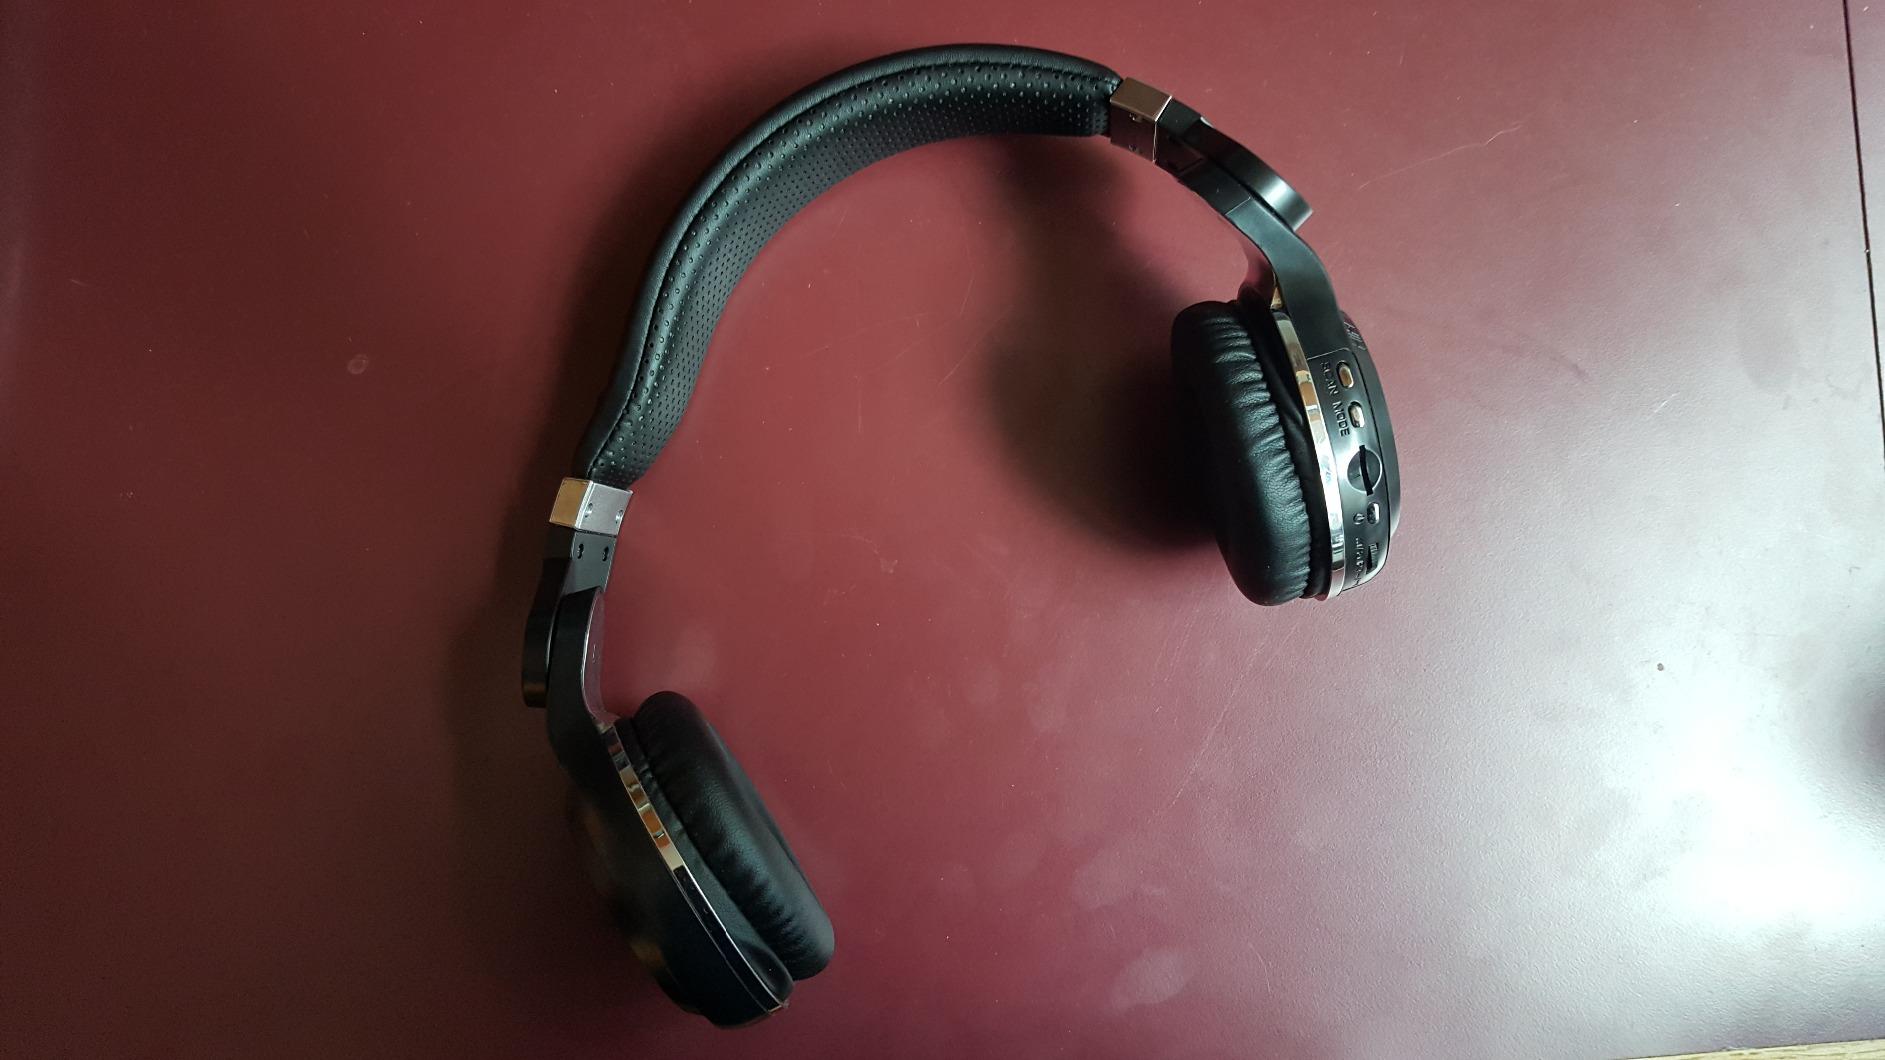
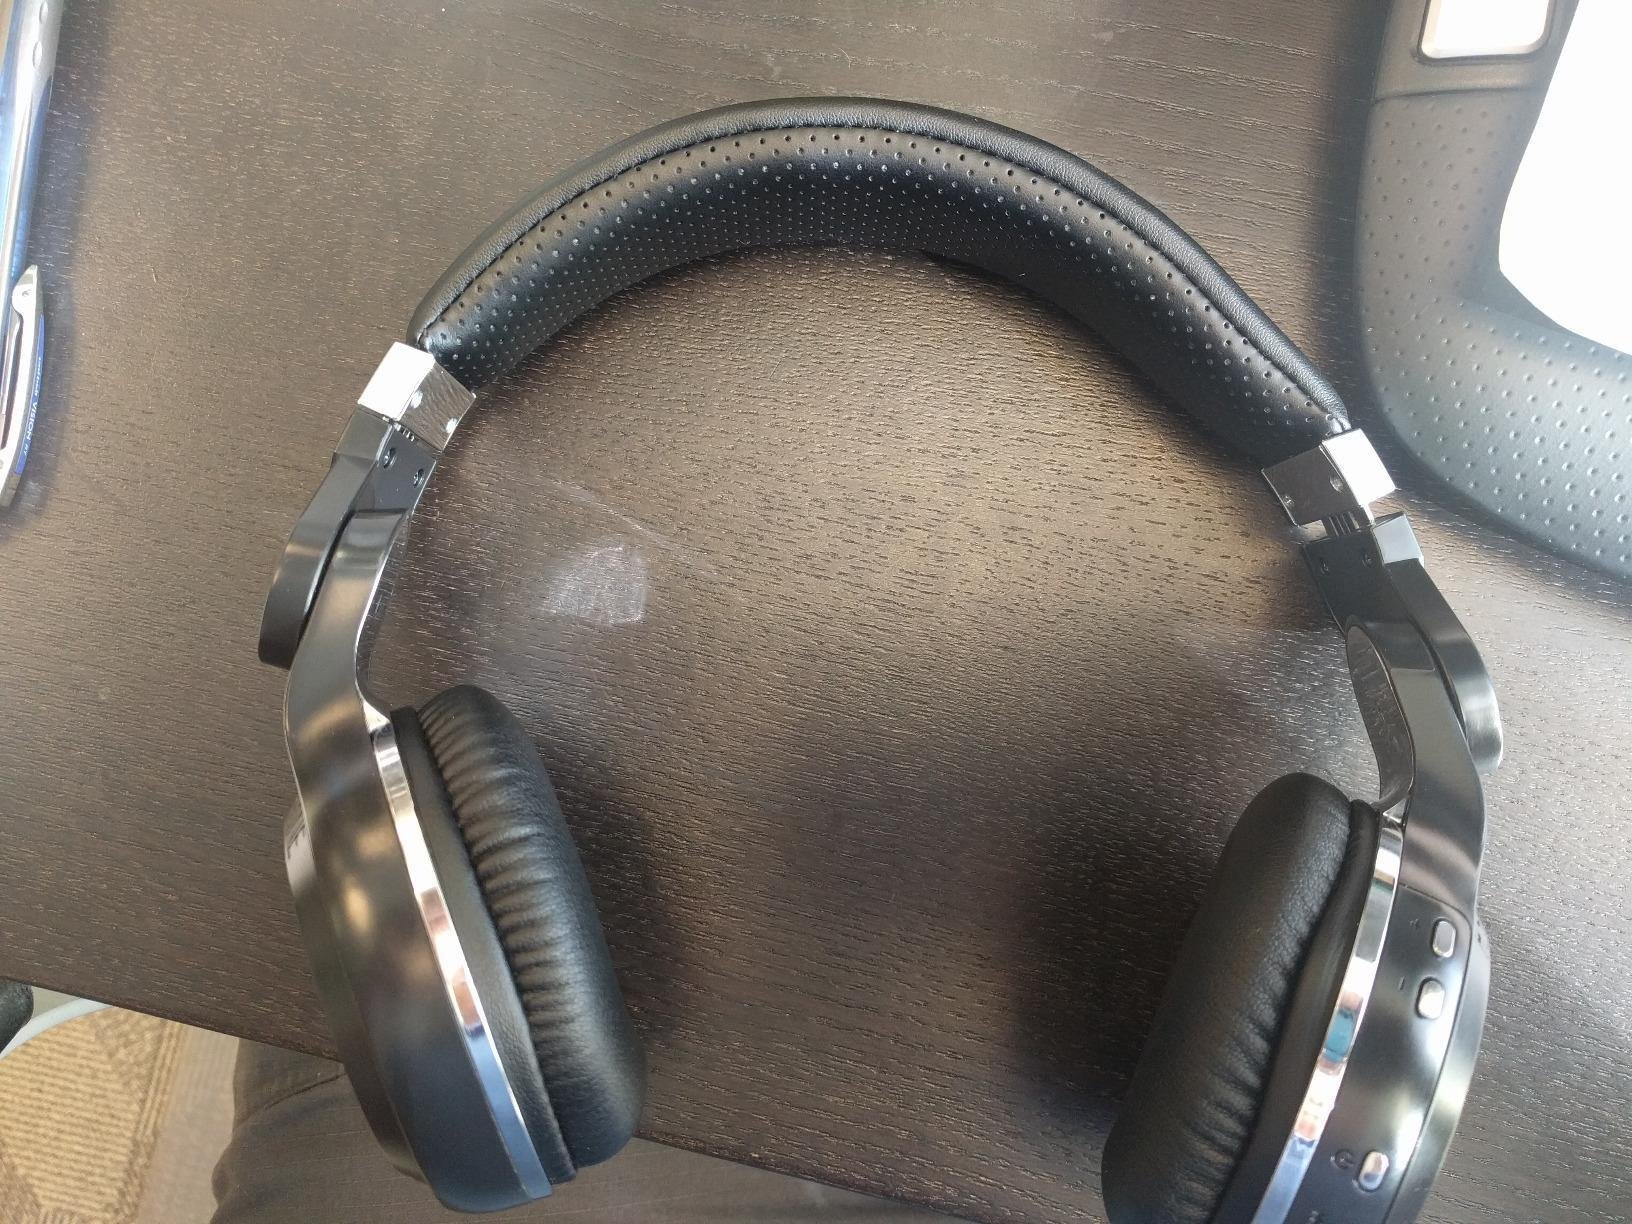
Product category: headphones
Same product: no